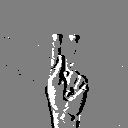
ASL letter: k